Michael Hughes (serial killer)

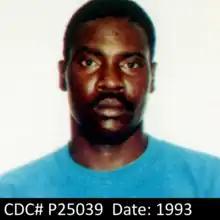
CDC Inmate mugshot

Michael Hubert Hughes (born ) is a convicted American serial killer on death row in San Quentin. Hughes was initially sentenced to life without parole for the murders of four women and girls in California. Later, he was convicted of committing three further murders of women, linked to the crimes via DNA profiling. At the second trial, he was sentenced to death.